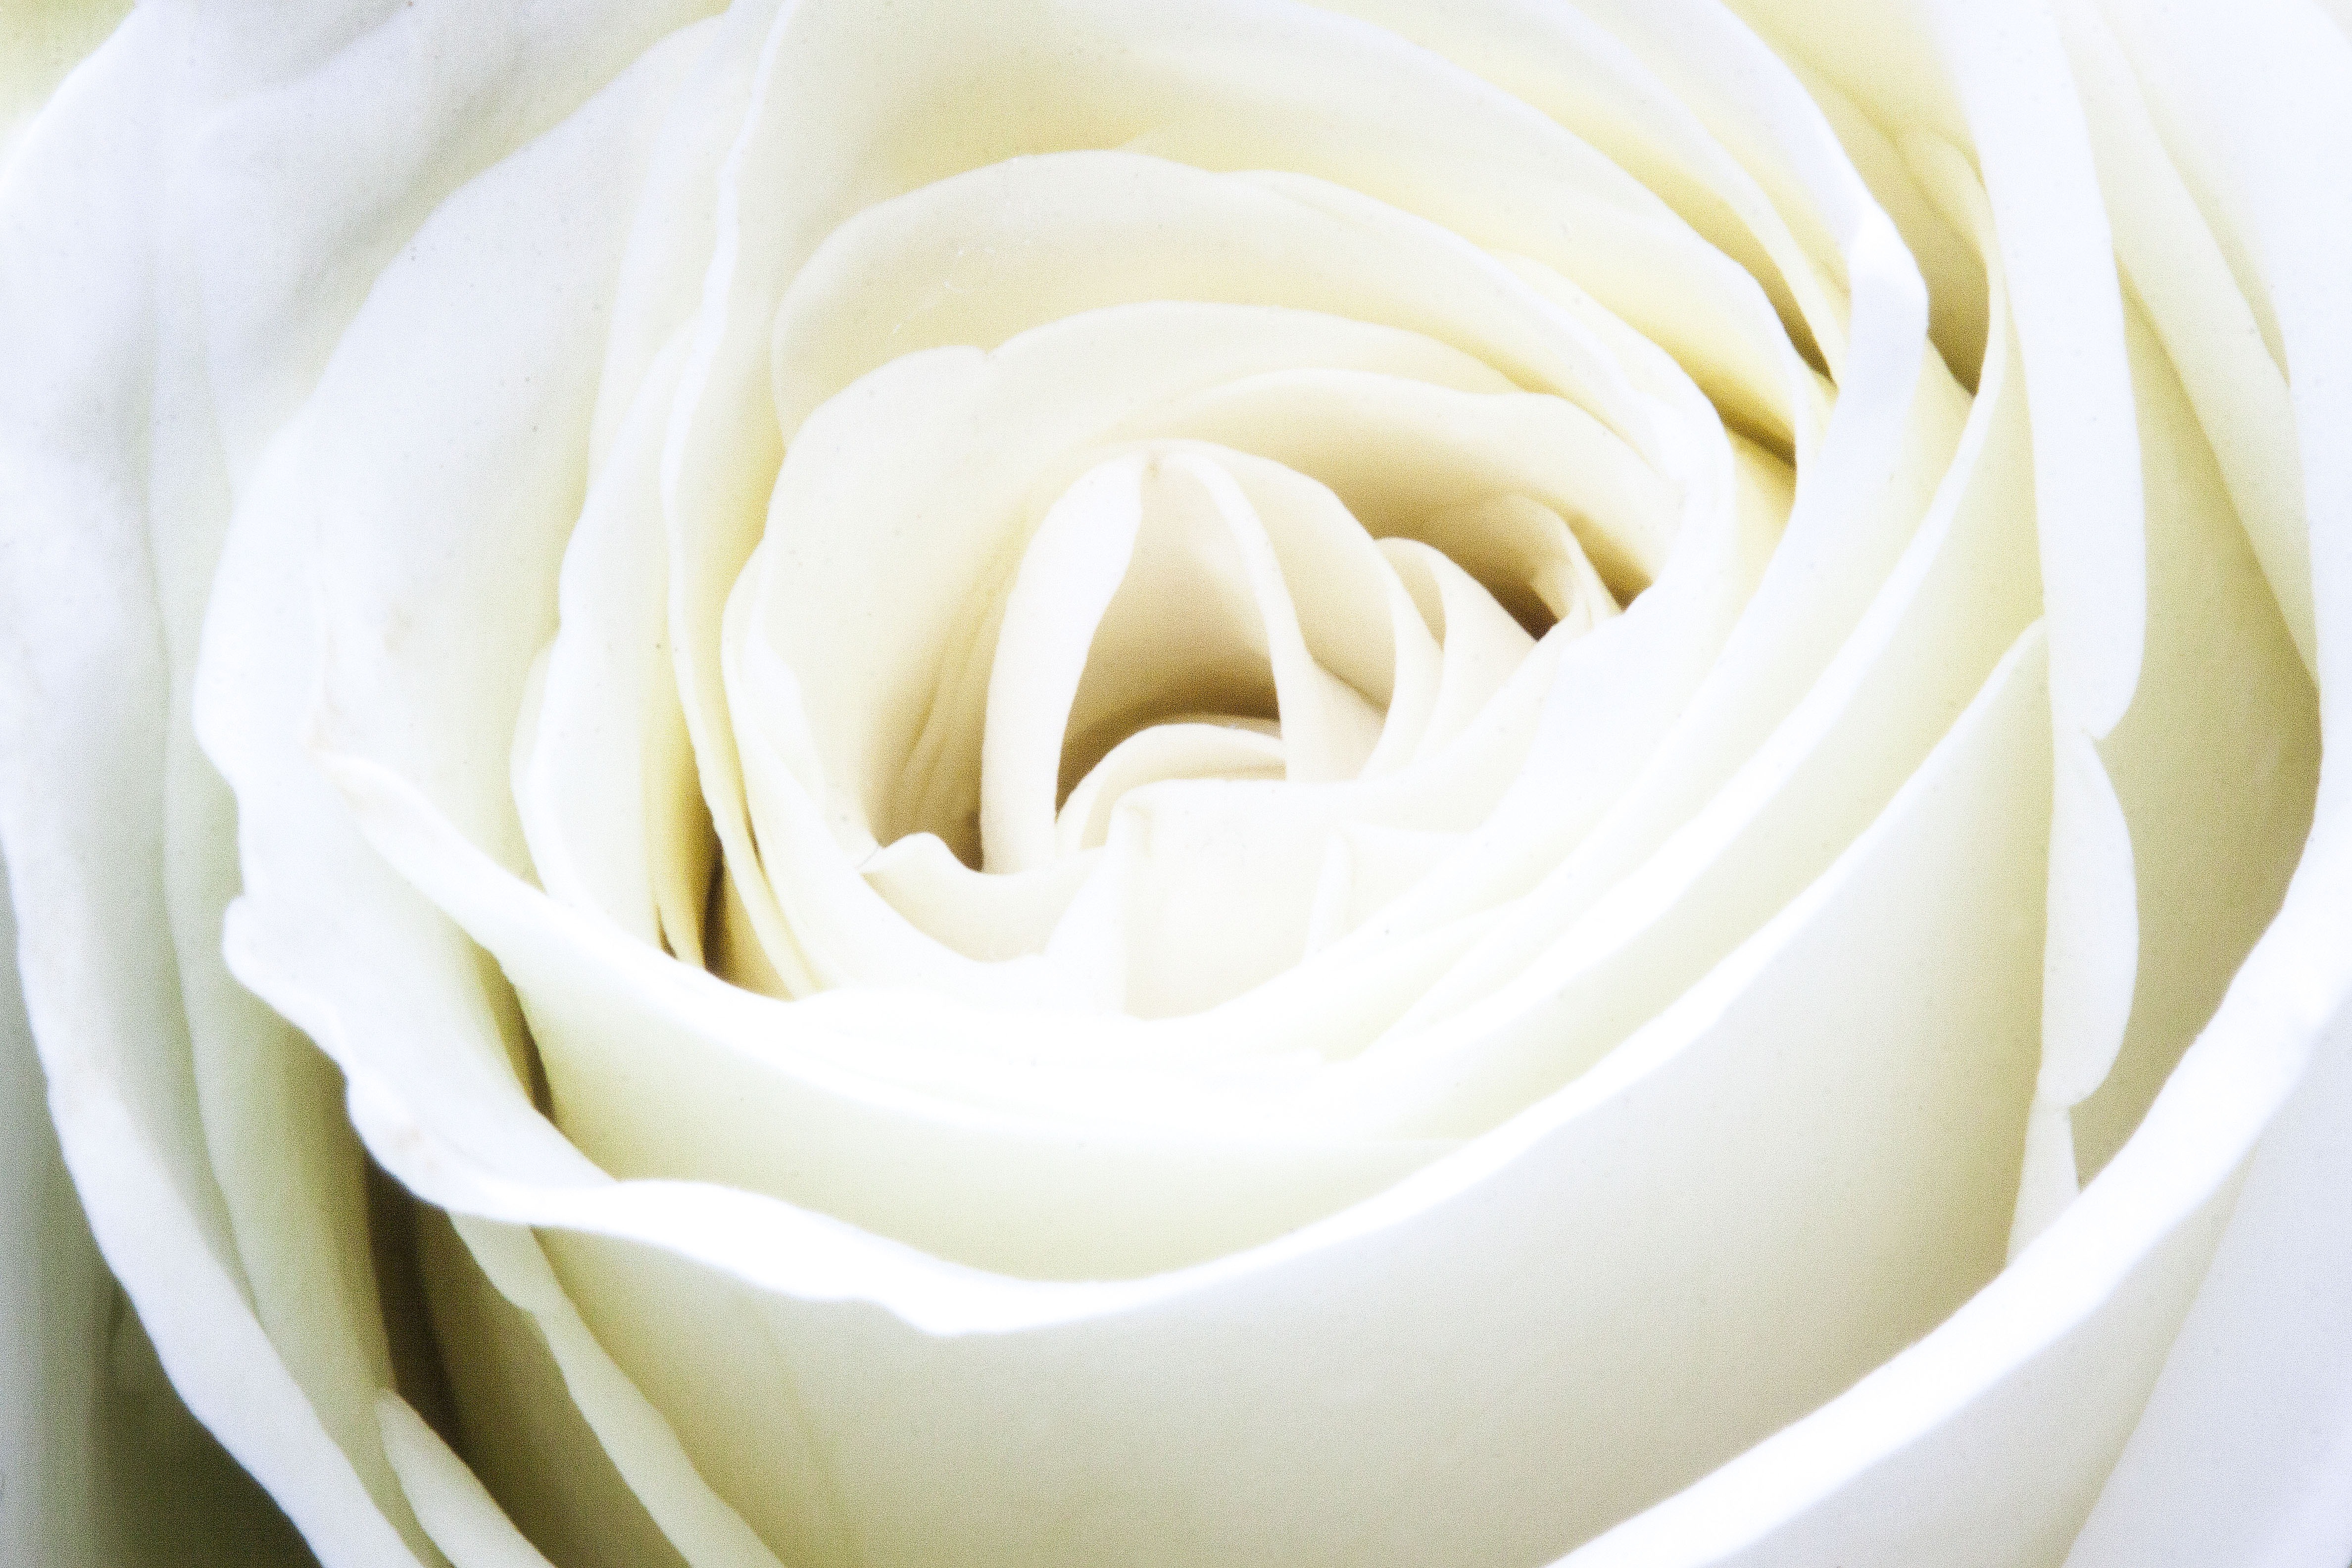
nature, blossom, plant, white, flower, petal, bloom, bouquet, rose, food, spring, produce, lush, macro, cuisine, close up, decorative, fragrant, tender, fill, macro photography, flavor, flowering plant, buttercream, cream colors, land plant